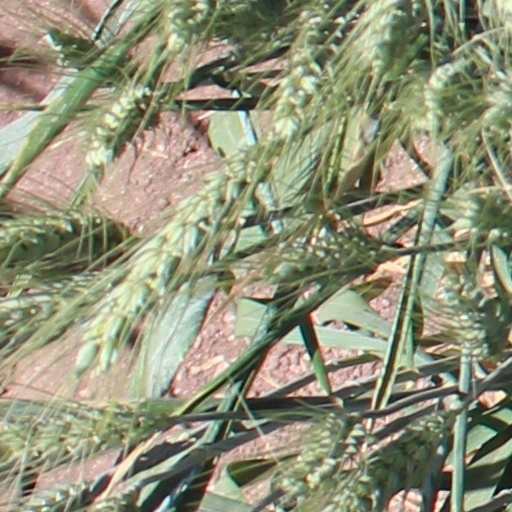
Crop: wheat